Josh Metellus

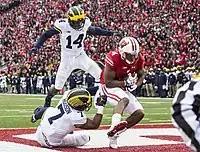
Metellus (#14) playing for Michigan in 2017.

After playing at Charles W. Flanagan High School, Metellus committed to Michigan on June 17, 2015, choosing the Wolverines over Colorado, Florida International, Middle Tennessee State and others. He had previously committed to Georgia Southern, but switched to Michigan after attending an affiliate camp, and Flanagan teammate Devin Bush Jr. later signed with Michigan as well.